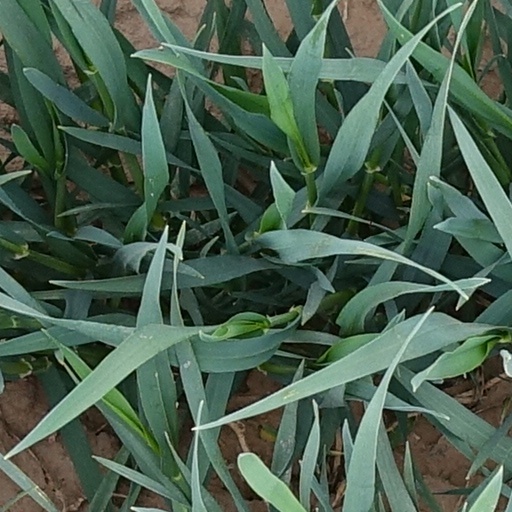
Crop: wheat